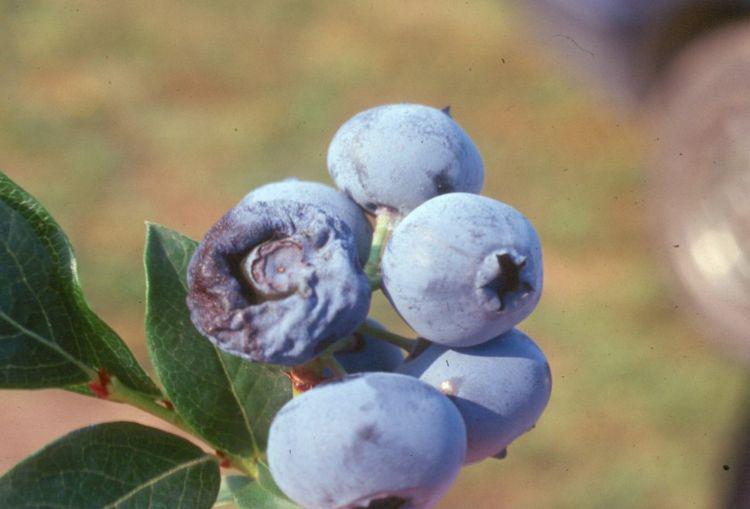
Plant: Blueberry
Disease: blueberry anthracnose